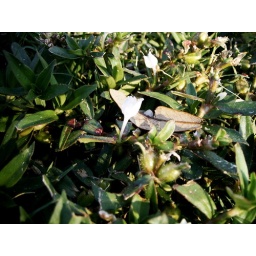
Unknown flower in grass - 4 of 4